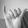
ASL letter: Y